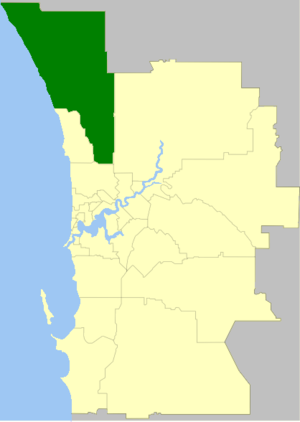
La Cité de Wanneroo est une zone d'administration locale dans la banlieue de Perth en Australie-Occidentale en Australie à environ 25 kilomètres au nord du centre-ille.